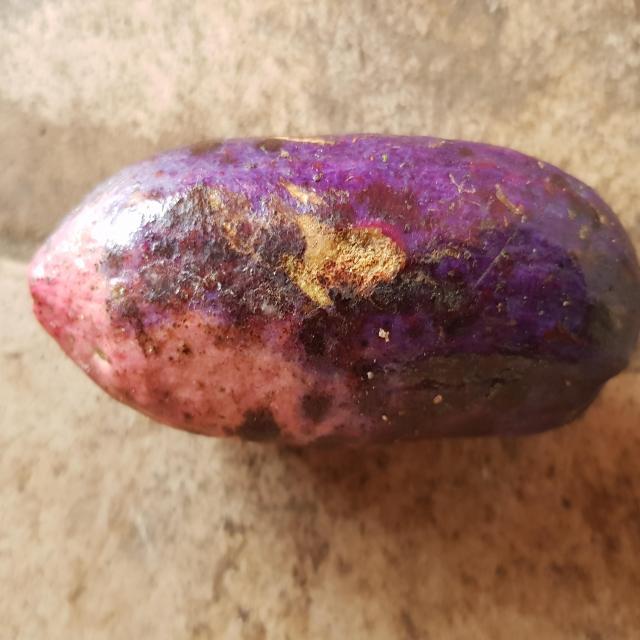
Plum grade: unripe